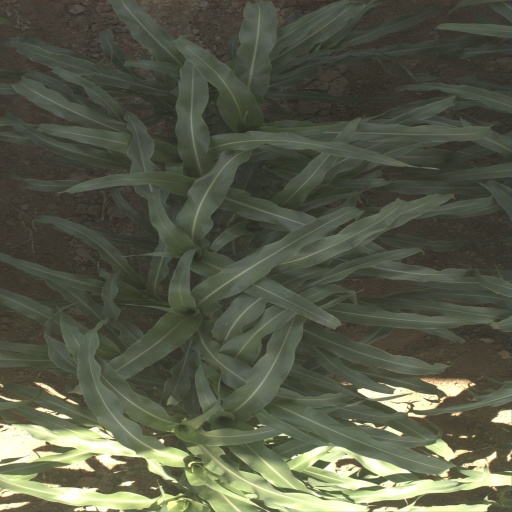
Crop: sorghum